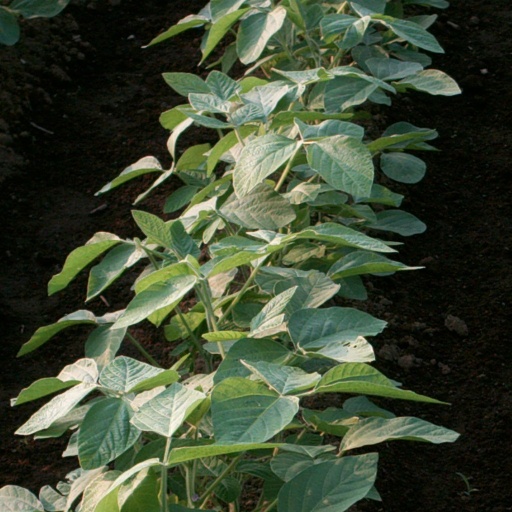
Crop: soybean